Sky position (RA, Dec in degrees): 3.858, 0.03371
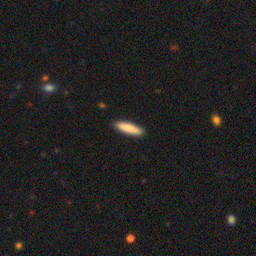
Galaxy morphology: Cigar Shaped Smooth Galaxies